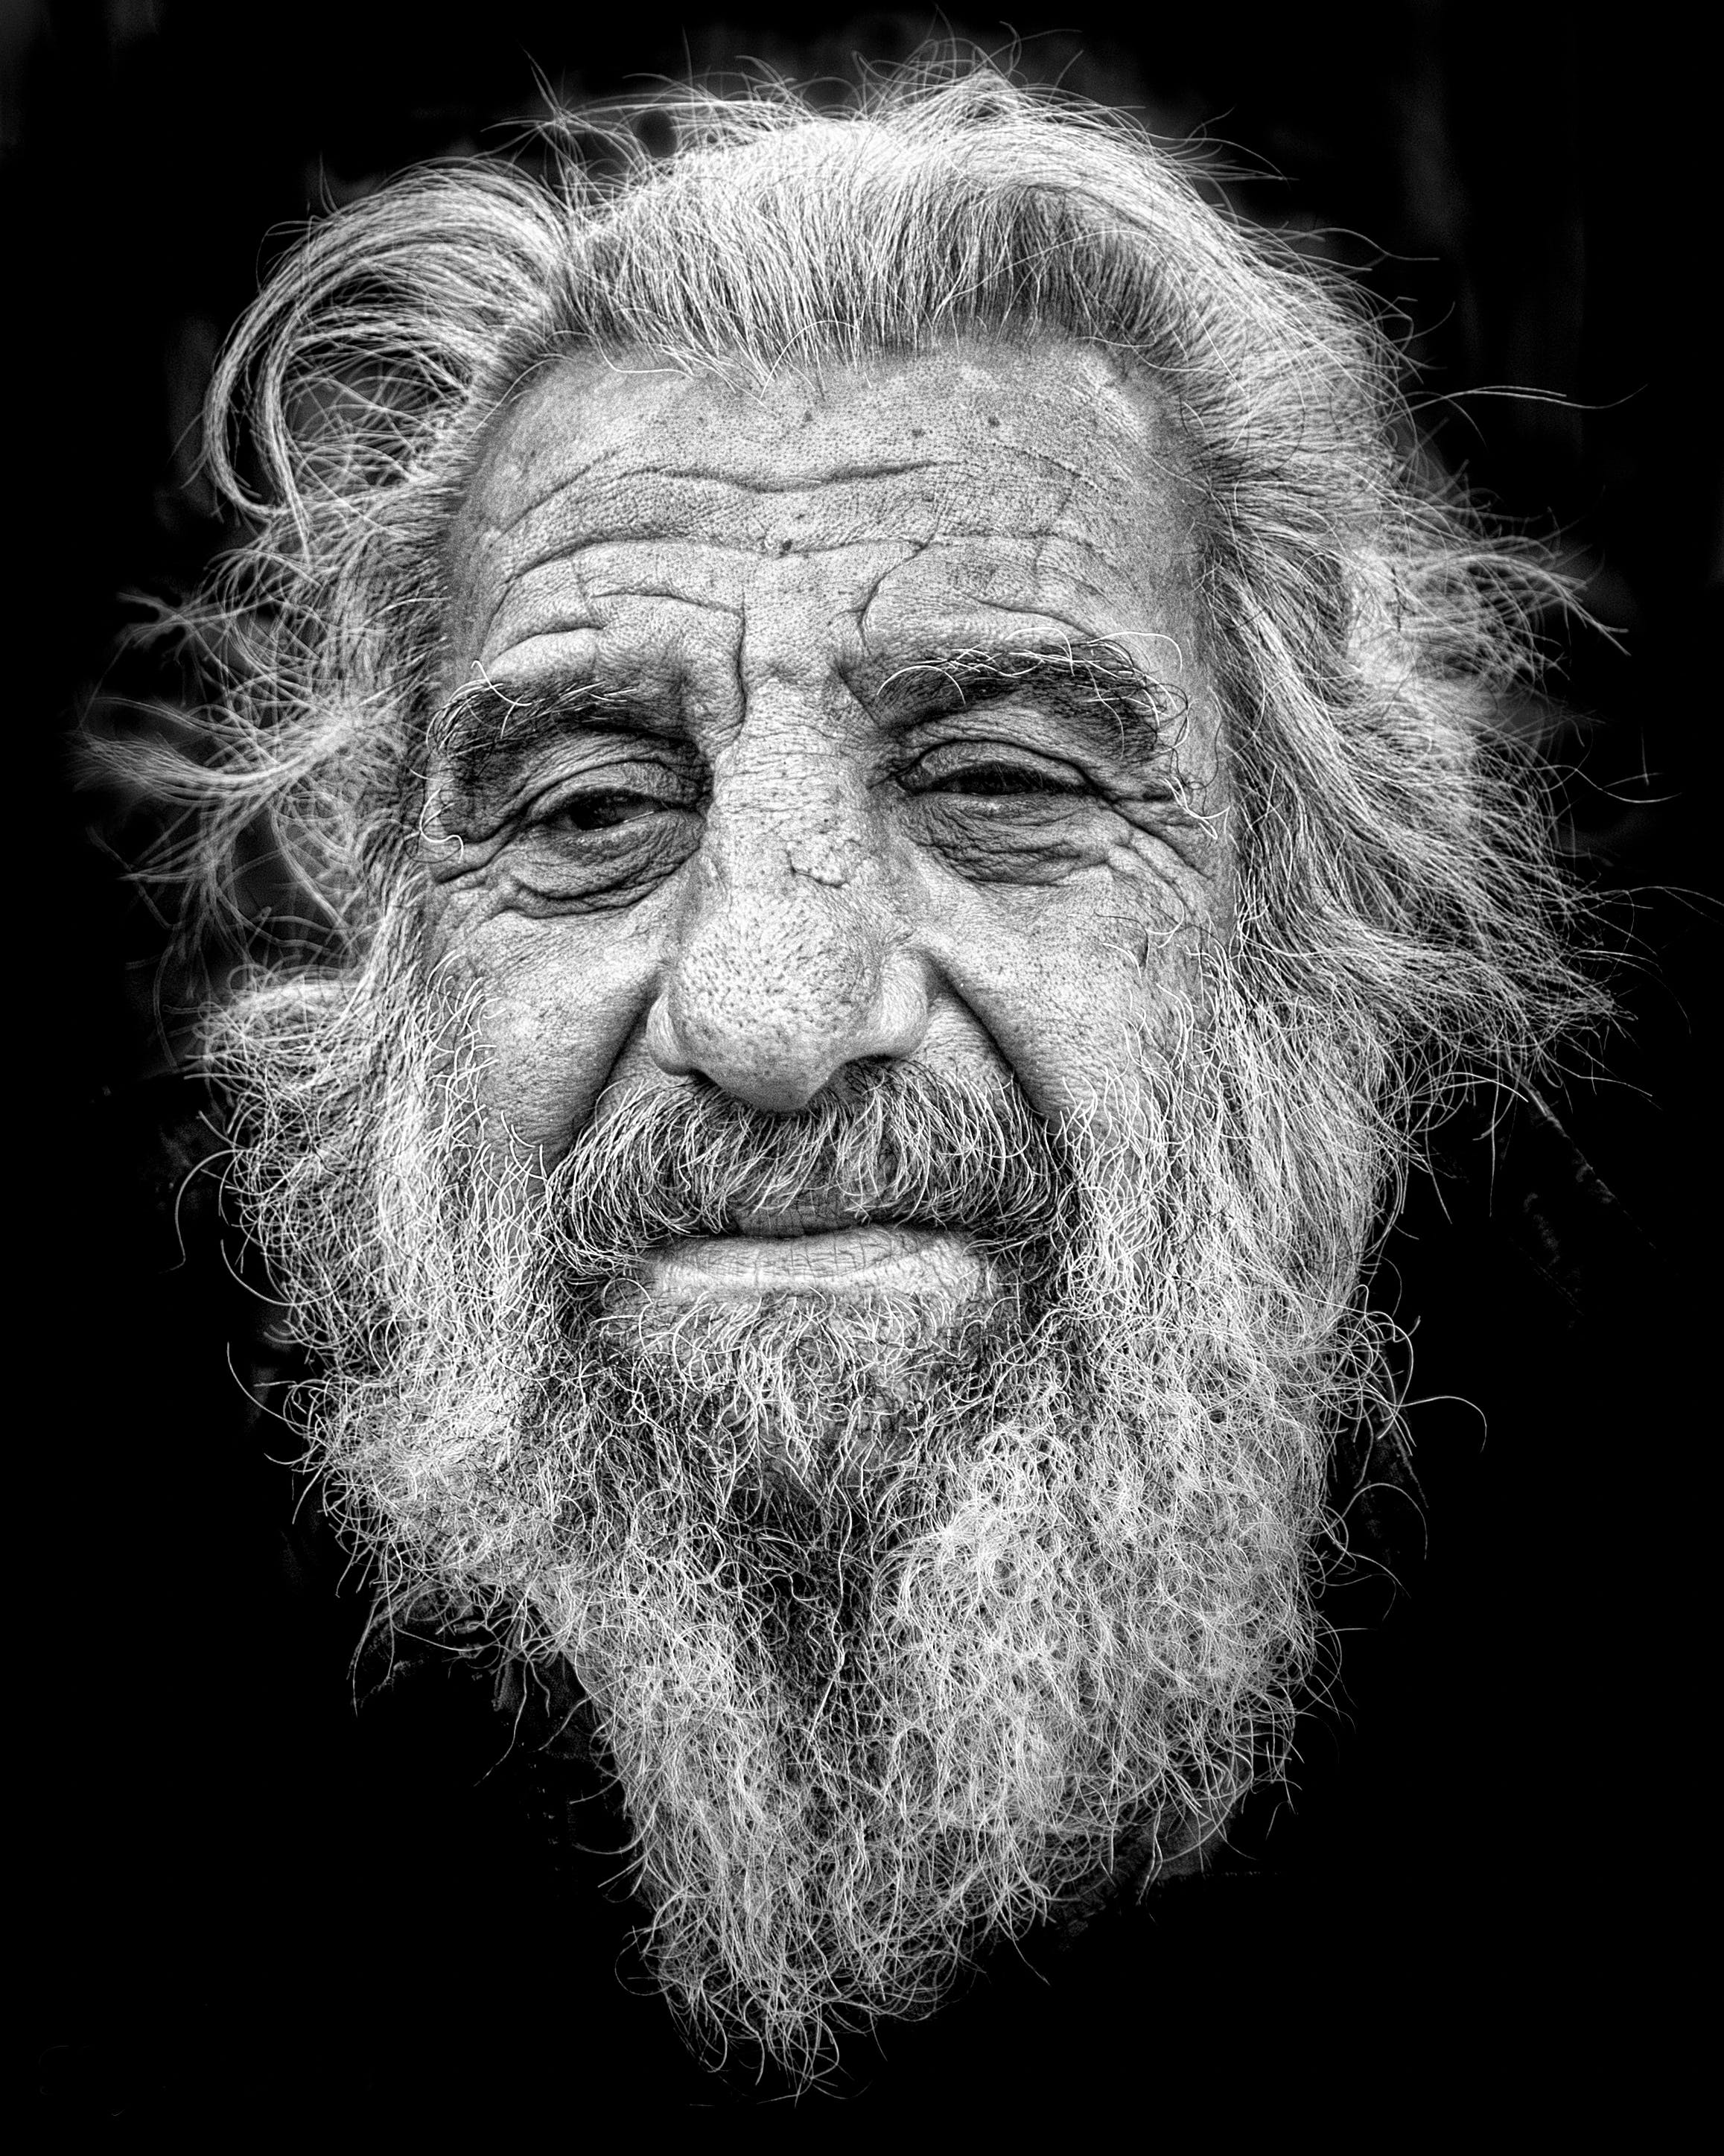
Gender: men